American Civil War Centennial

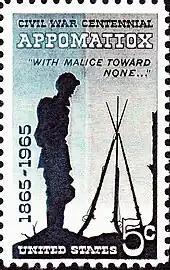
Issuance of this postage stamp in April 1965 marked the end of the Civil War Centennial.

One major legacy of the Civil War Centennial was the creation of an infrastructure of Civil War reenactment. At least two major Civil War battlefields, Pea Ridge National Military Park in Arkansas and Wilson's Creek National Battlefield in Missouri, were added to the roster of parklands administered by the National Park Service during the Centennial years. Civil War-related state parks, such as Perryville Battlefield State Historic Site in Kentucky, also trace their heritage back to the Centennial years. In addition, much of the current interpretive infrastructure of other major American Civil War battlefields dates back to planning decisions made in the early 1960s.